Bosut Gradina

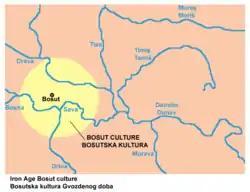
Map of the territorial extent of the Bosut culture

The Bosut culture, that was named after the Gradina site, is dated into early Iron Age and it is generally divided into three development stages. It is sometimes grouped with related Basarabi culture into Bosut-Basarabi complex. There are different views about ethnic identity of the people of Bosut culture; according to one view, they were Triballi, while according to another view, they were Daco-Getaes.